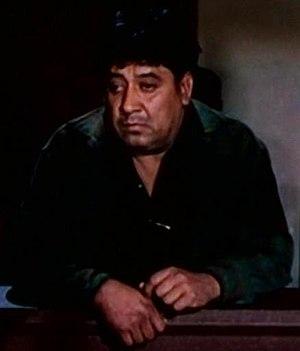
Chris-Pin Martin est un acteur américain d'ascendance mexicaine, né Ysabel Ponciana Chris-Pin Martin Paiz le 19 novembre 1893 à Tucson, mort le 27 juin 1953 à Montebello.